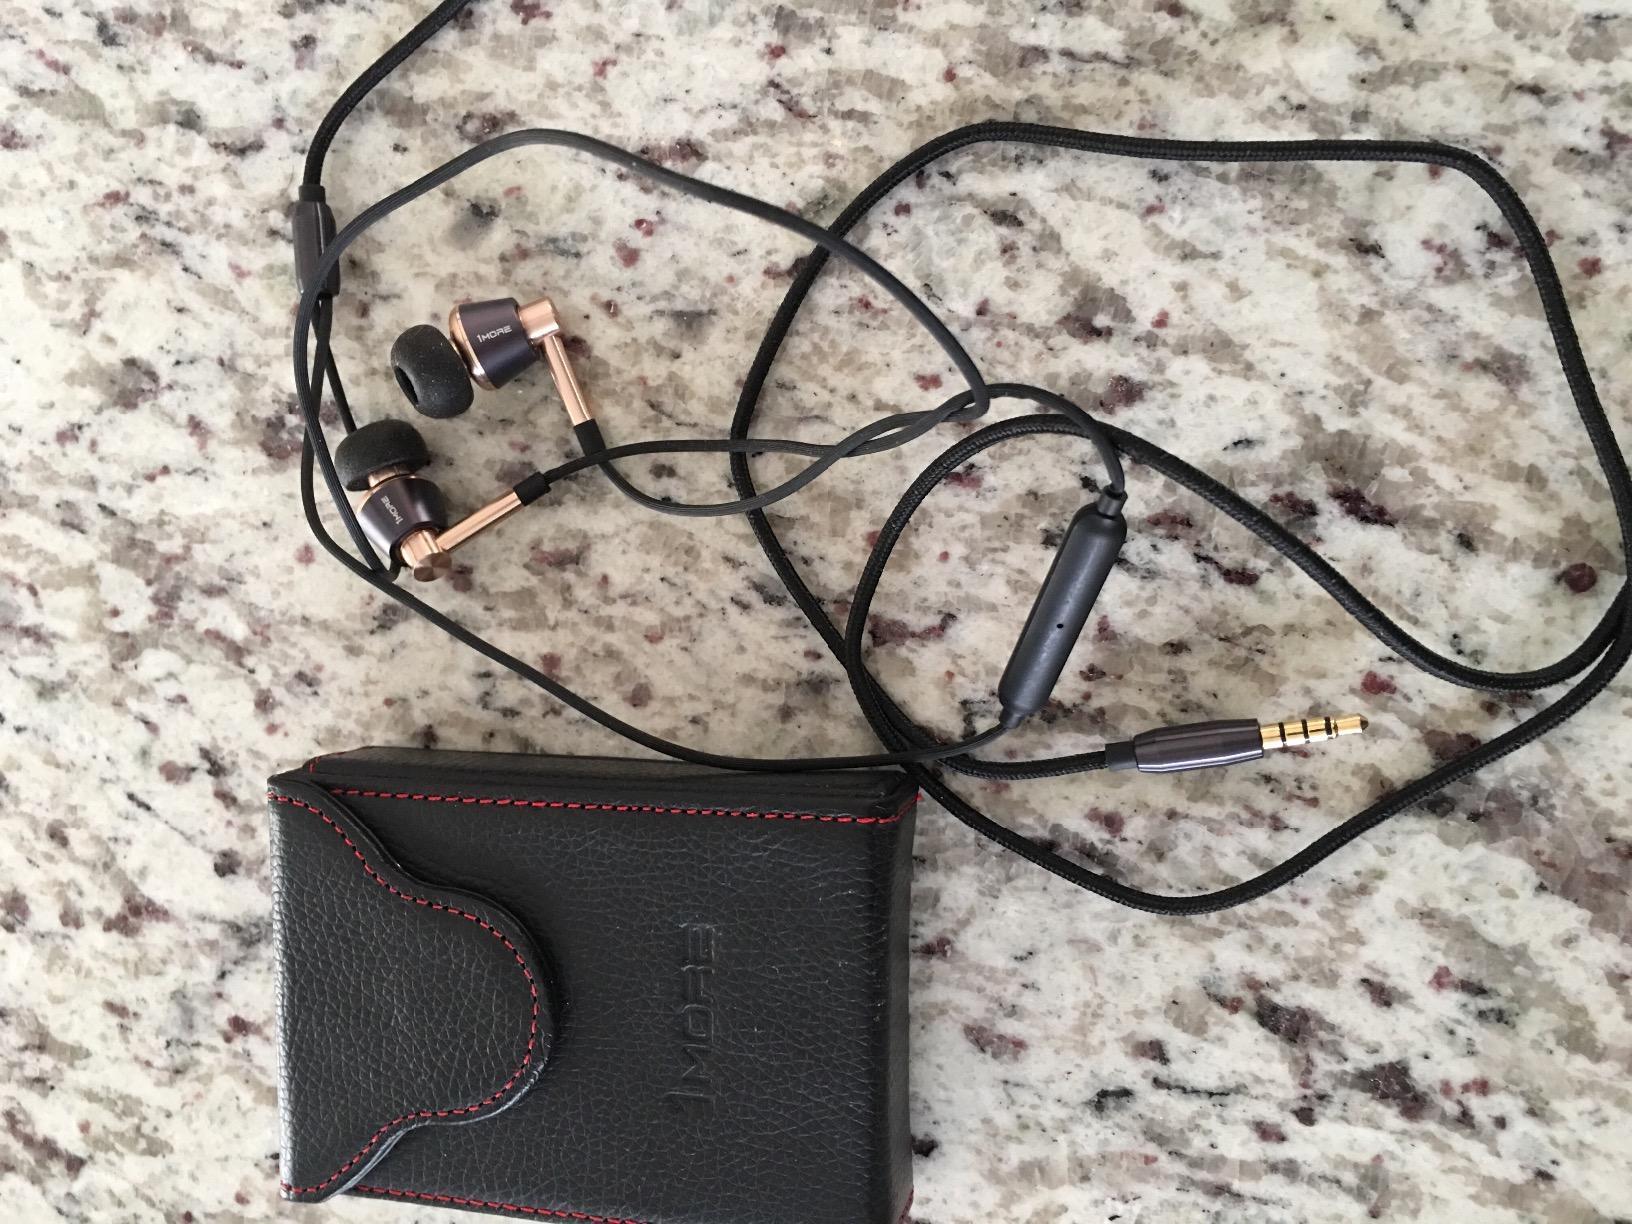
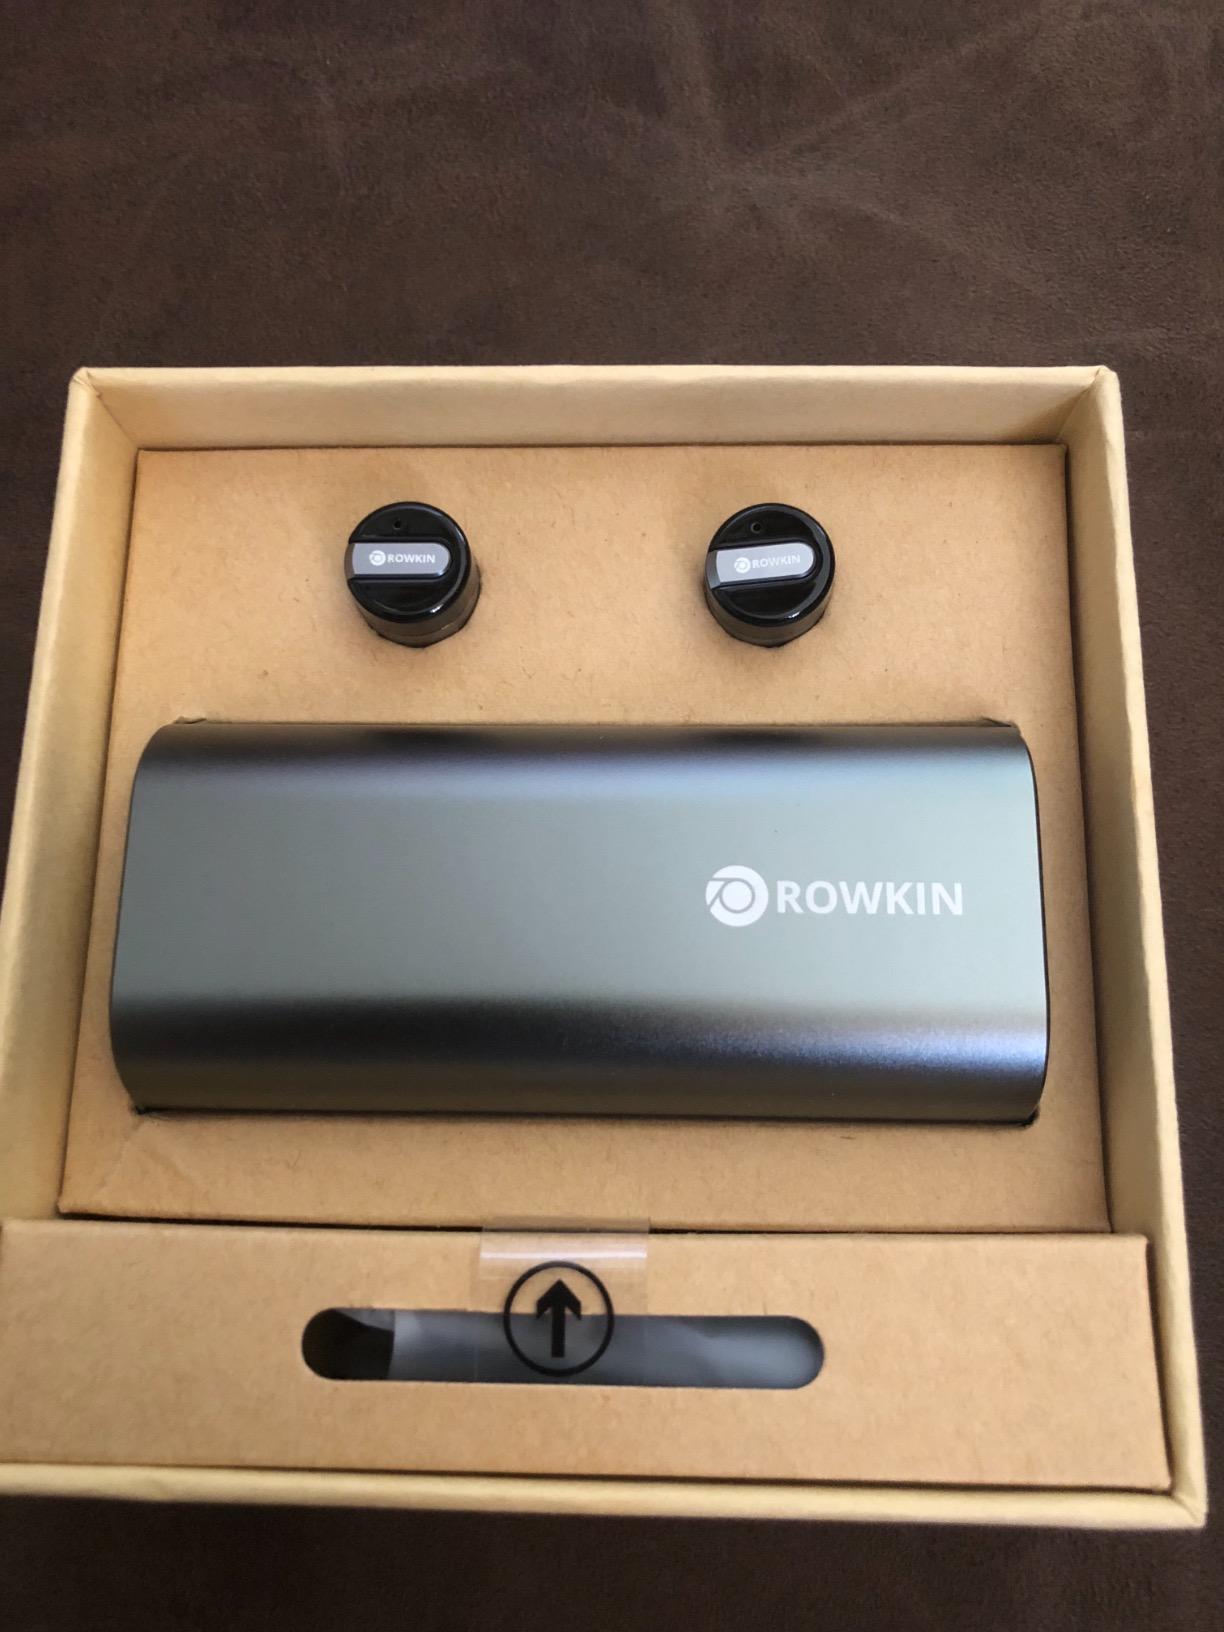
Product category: headphones
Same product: no